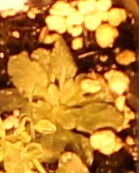
Label: Horseweed